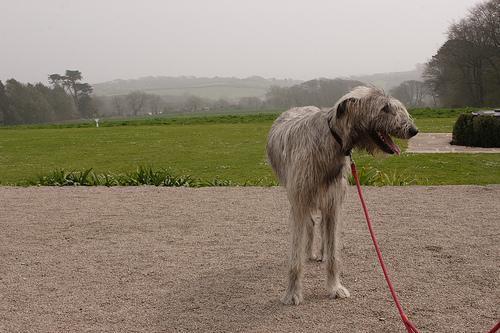
Irish_wolfhound